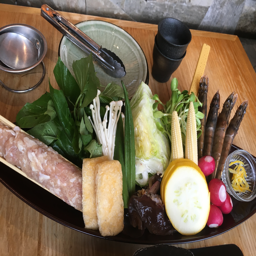
bountiful ingredients to add to the broth